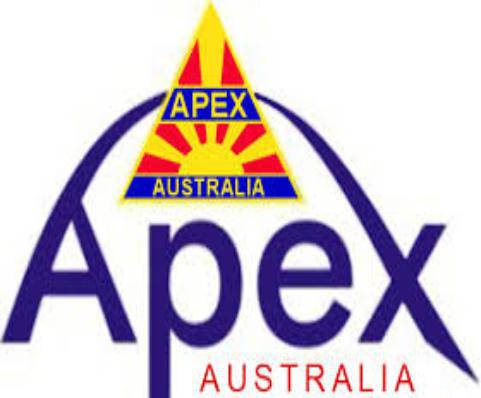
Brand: Apex
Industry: Others